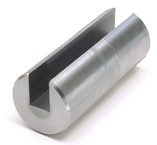
55MM V PLAIN BUSHING
Item #: FB5522555 Manufacturer: Hassay Savage Mfg #: 22555 Technical Specifications: *Brand Name: Hassay Savage Description: Shipping Info: *Actual Weight - 4.1880
Brand: ET02 Cutting to Endmills
Category: Business & Industrial > Material Handling